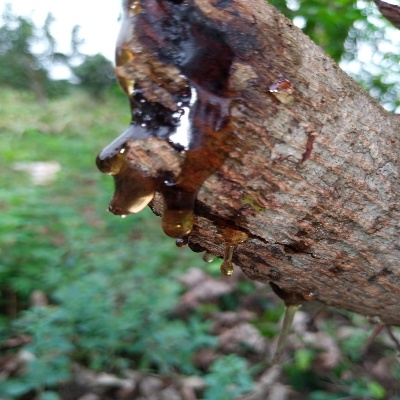
Crop: Cashew
Condition: gumosis